Maes Titianus

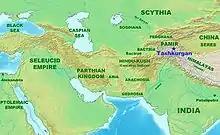
Maes Titianus went as far as Tashkurgan in the Pamir (in blue).

Maës Titianus ( 100 AD) was an ancient Roman traveller of Macedonian culture. He was a Greek speaker who came from a family of merchants who had both Syrian and Roman identity. Maës sent an expedition that is recorded as having travelled farthest along the Silk Road from the Mediterranean world. In the early 2nd century CE or at the end of the 1st century BC, during a lull in the intermittent Roman struggles with Parthia, his party reached the famous Stone Tower, somewhere in or around the Pamir Mountains close to the border with China. Nothing is known of him, apart from a brief credit in Ptolemy's "Geography", 1.11.7, whose knowledge of Maës was gained through an intermediary source, Marinus of Tyre: